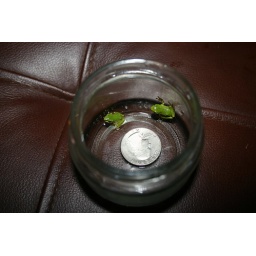
tiny green tree frogs, pic taken by my son Lewis OR Larissa, his wifey..